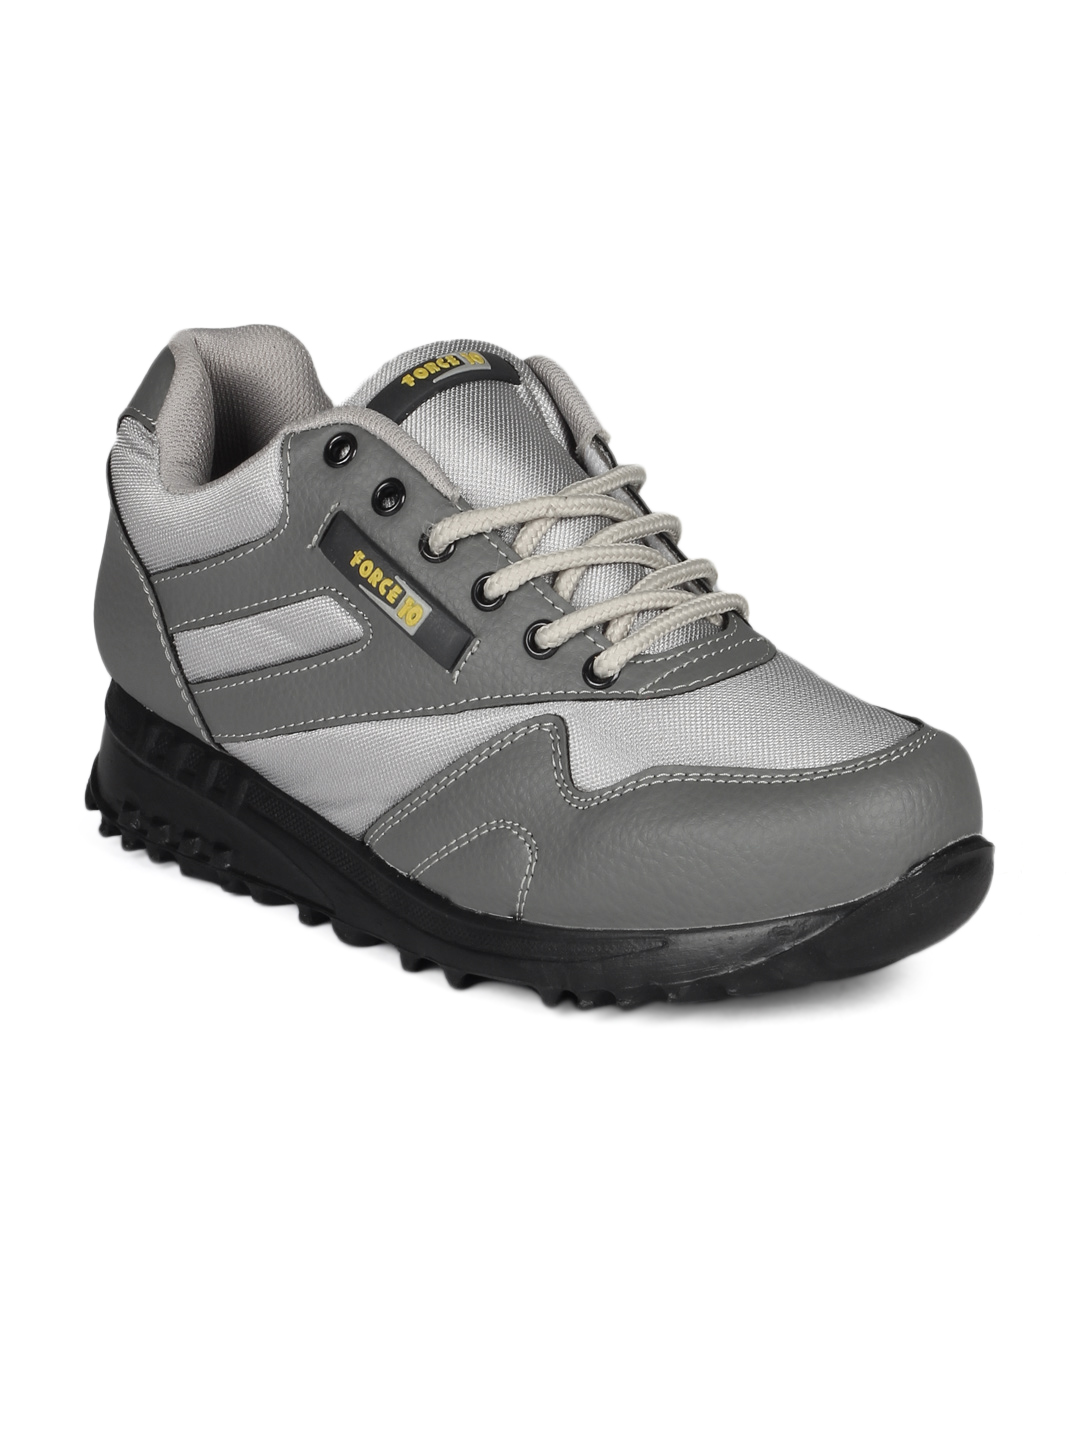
Force 10 Men Grey Sports Shoes
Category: Footwear / Shoes / Sports Shoes
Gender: Men
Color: Grey
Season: Summer 2012
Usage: Sports